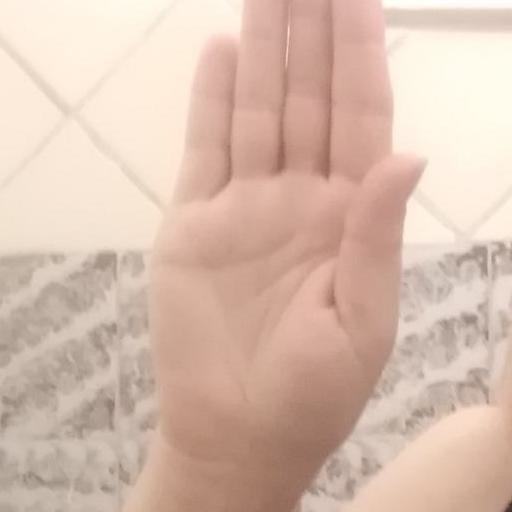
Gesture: stop